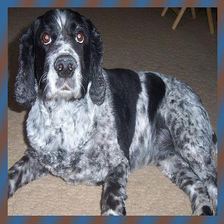
Species: dog
Breed: english cocker spaniel